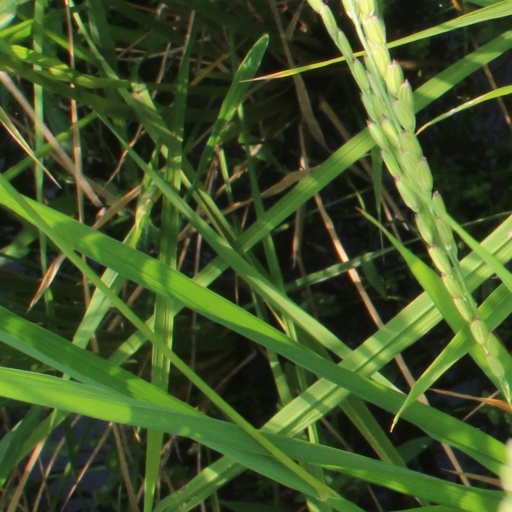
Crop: rice